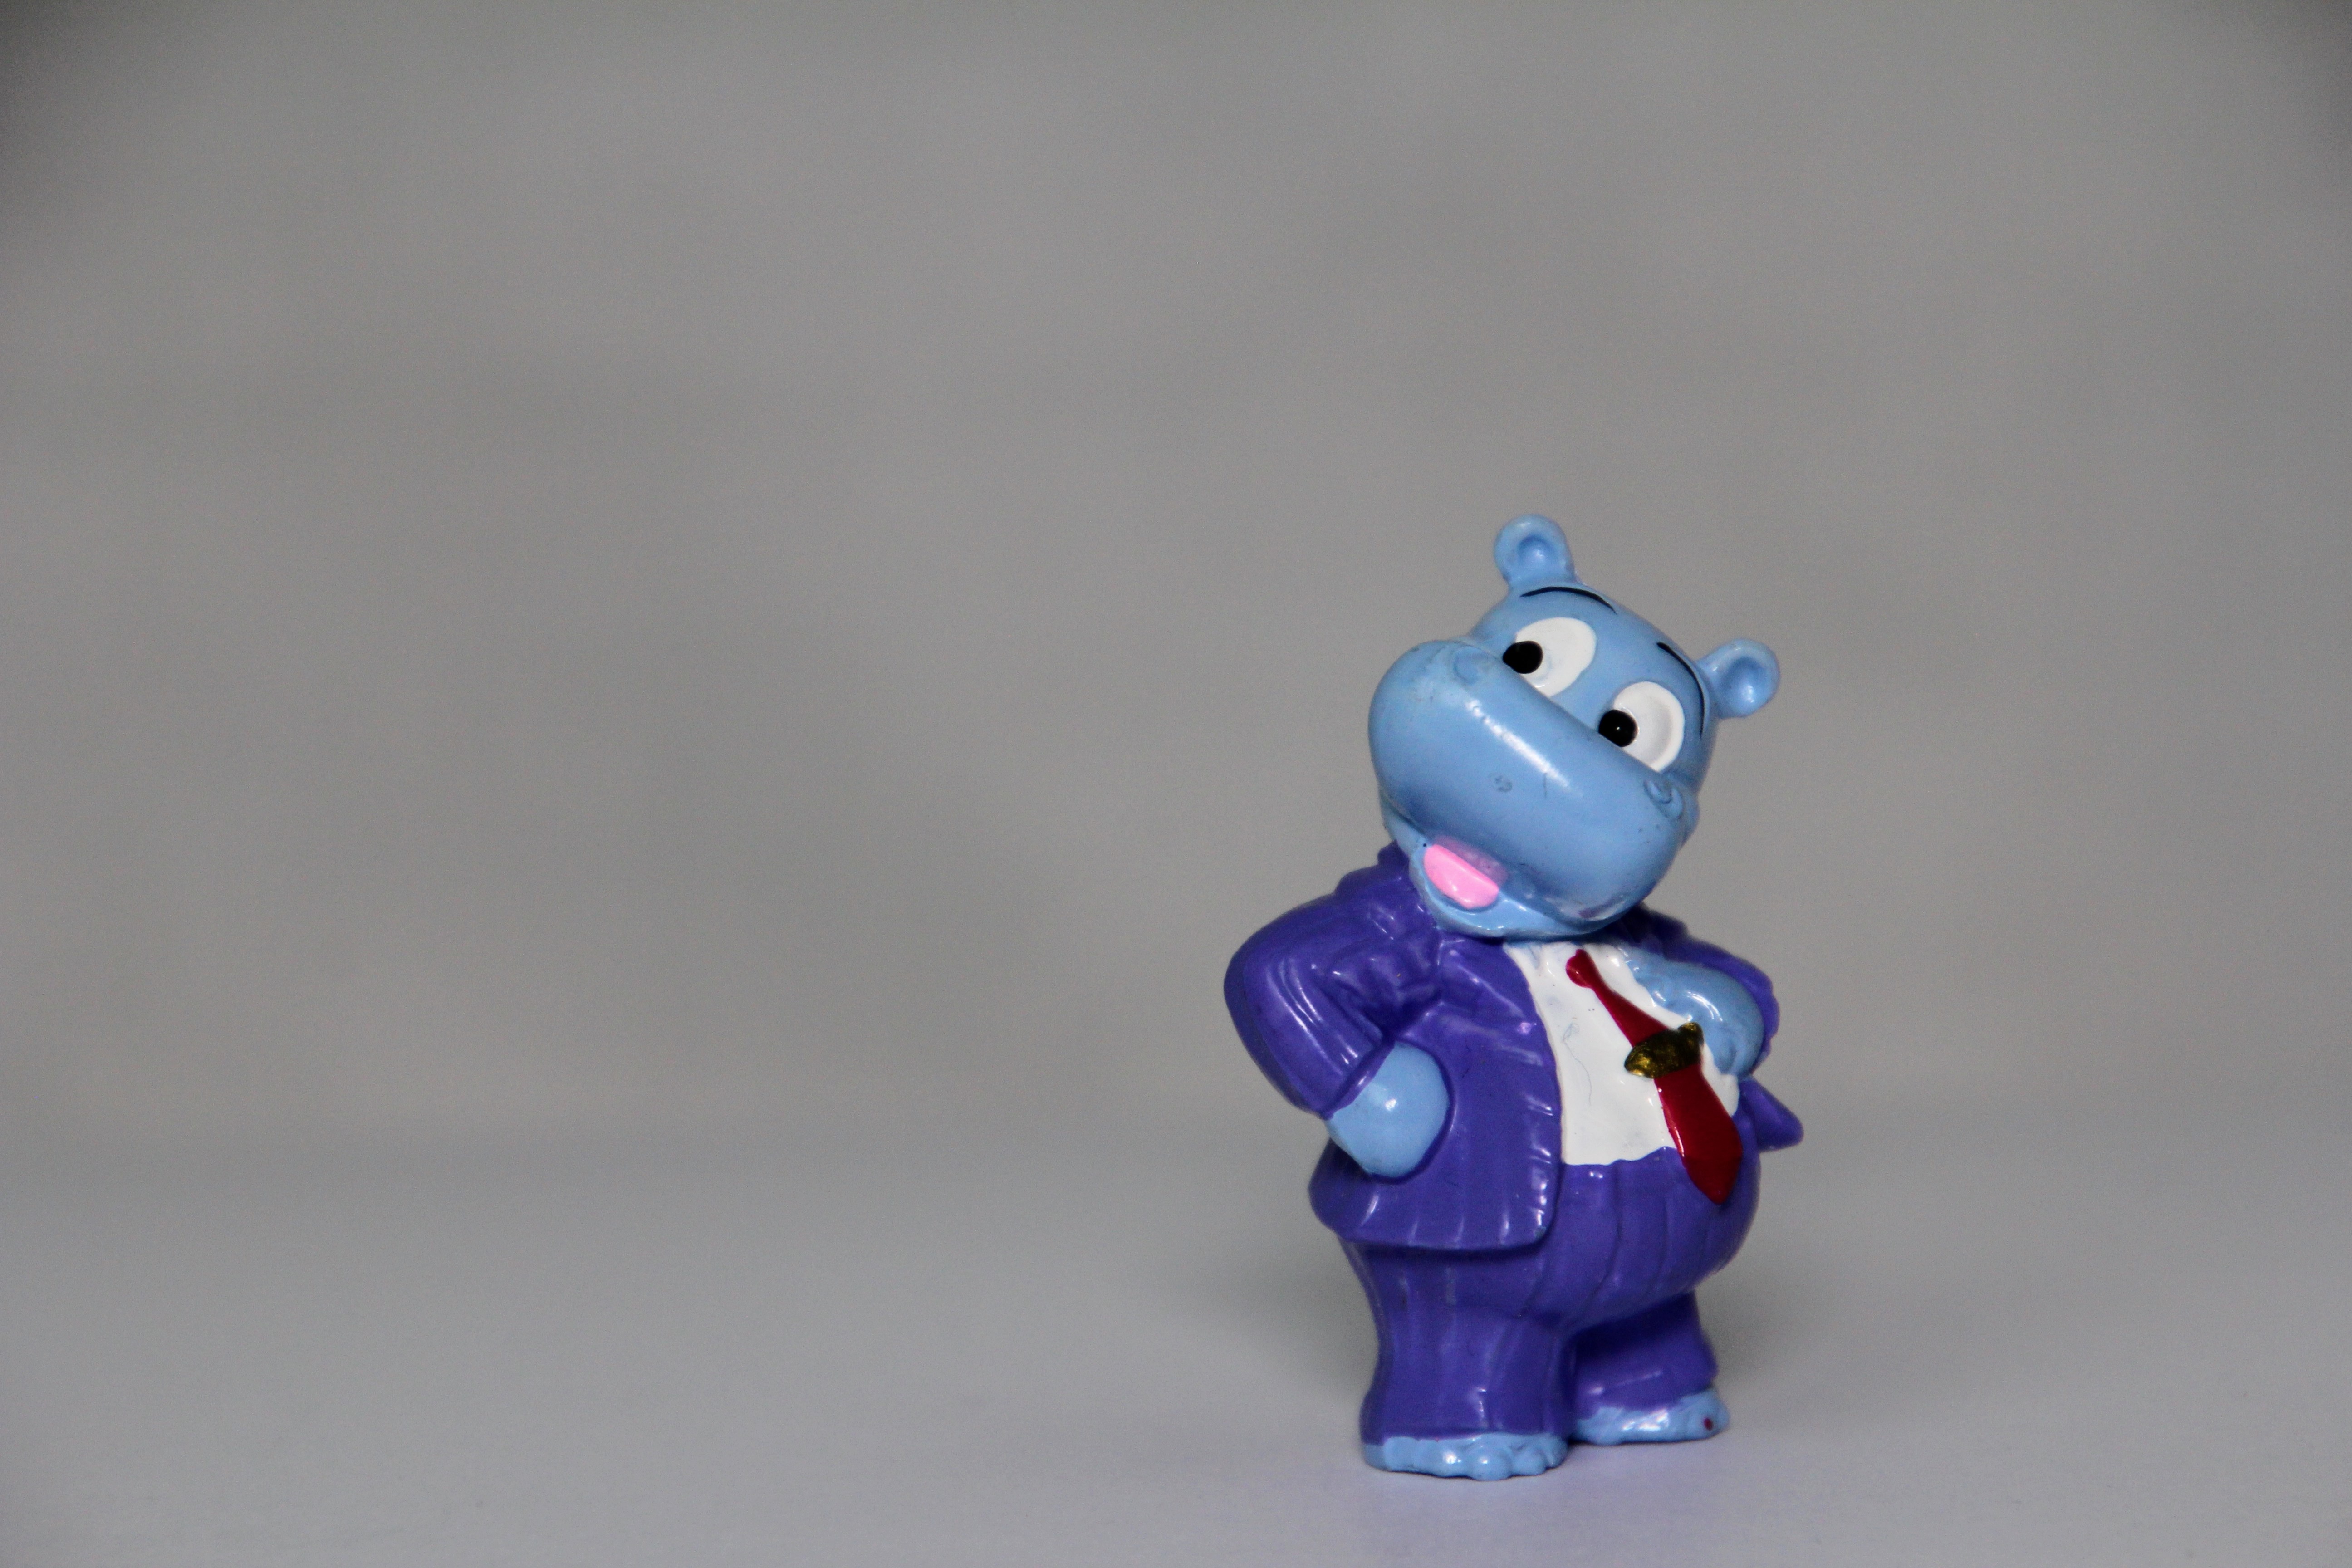
suit, tie, blue, business, toy, chef, figurine, career, manager, stuffed toy, happy hippo, berraschungseifiguren